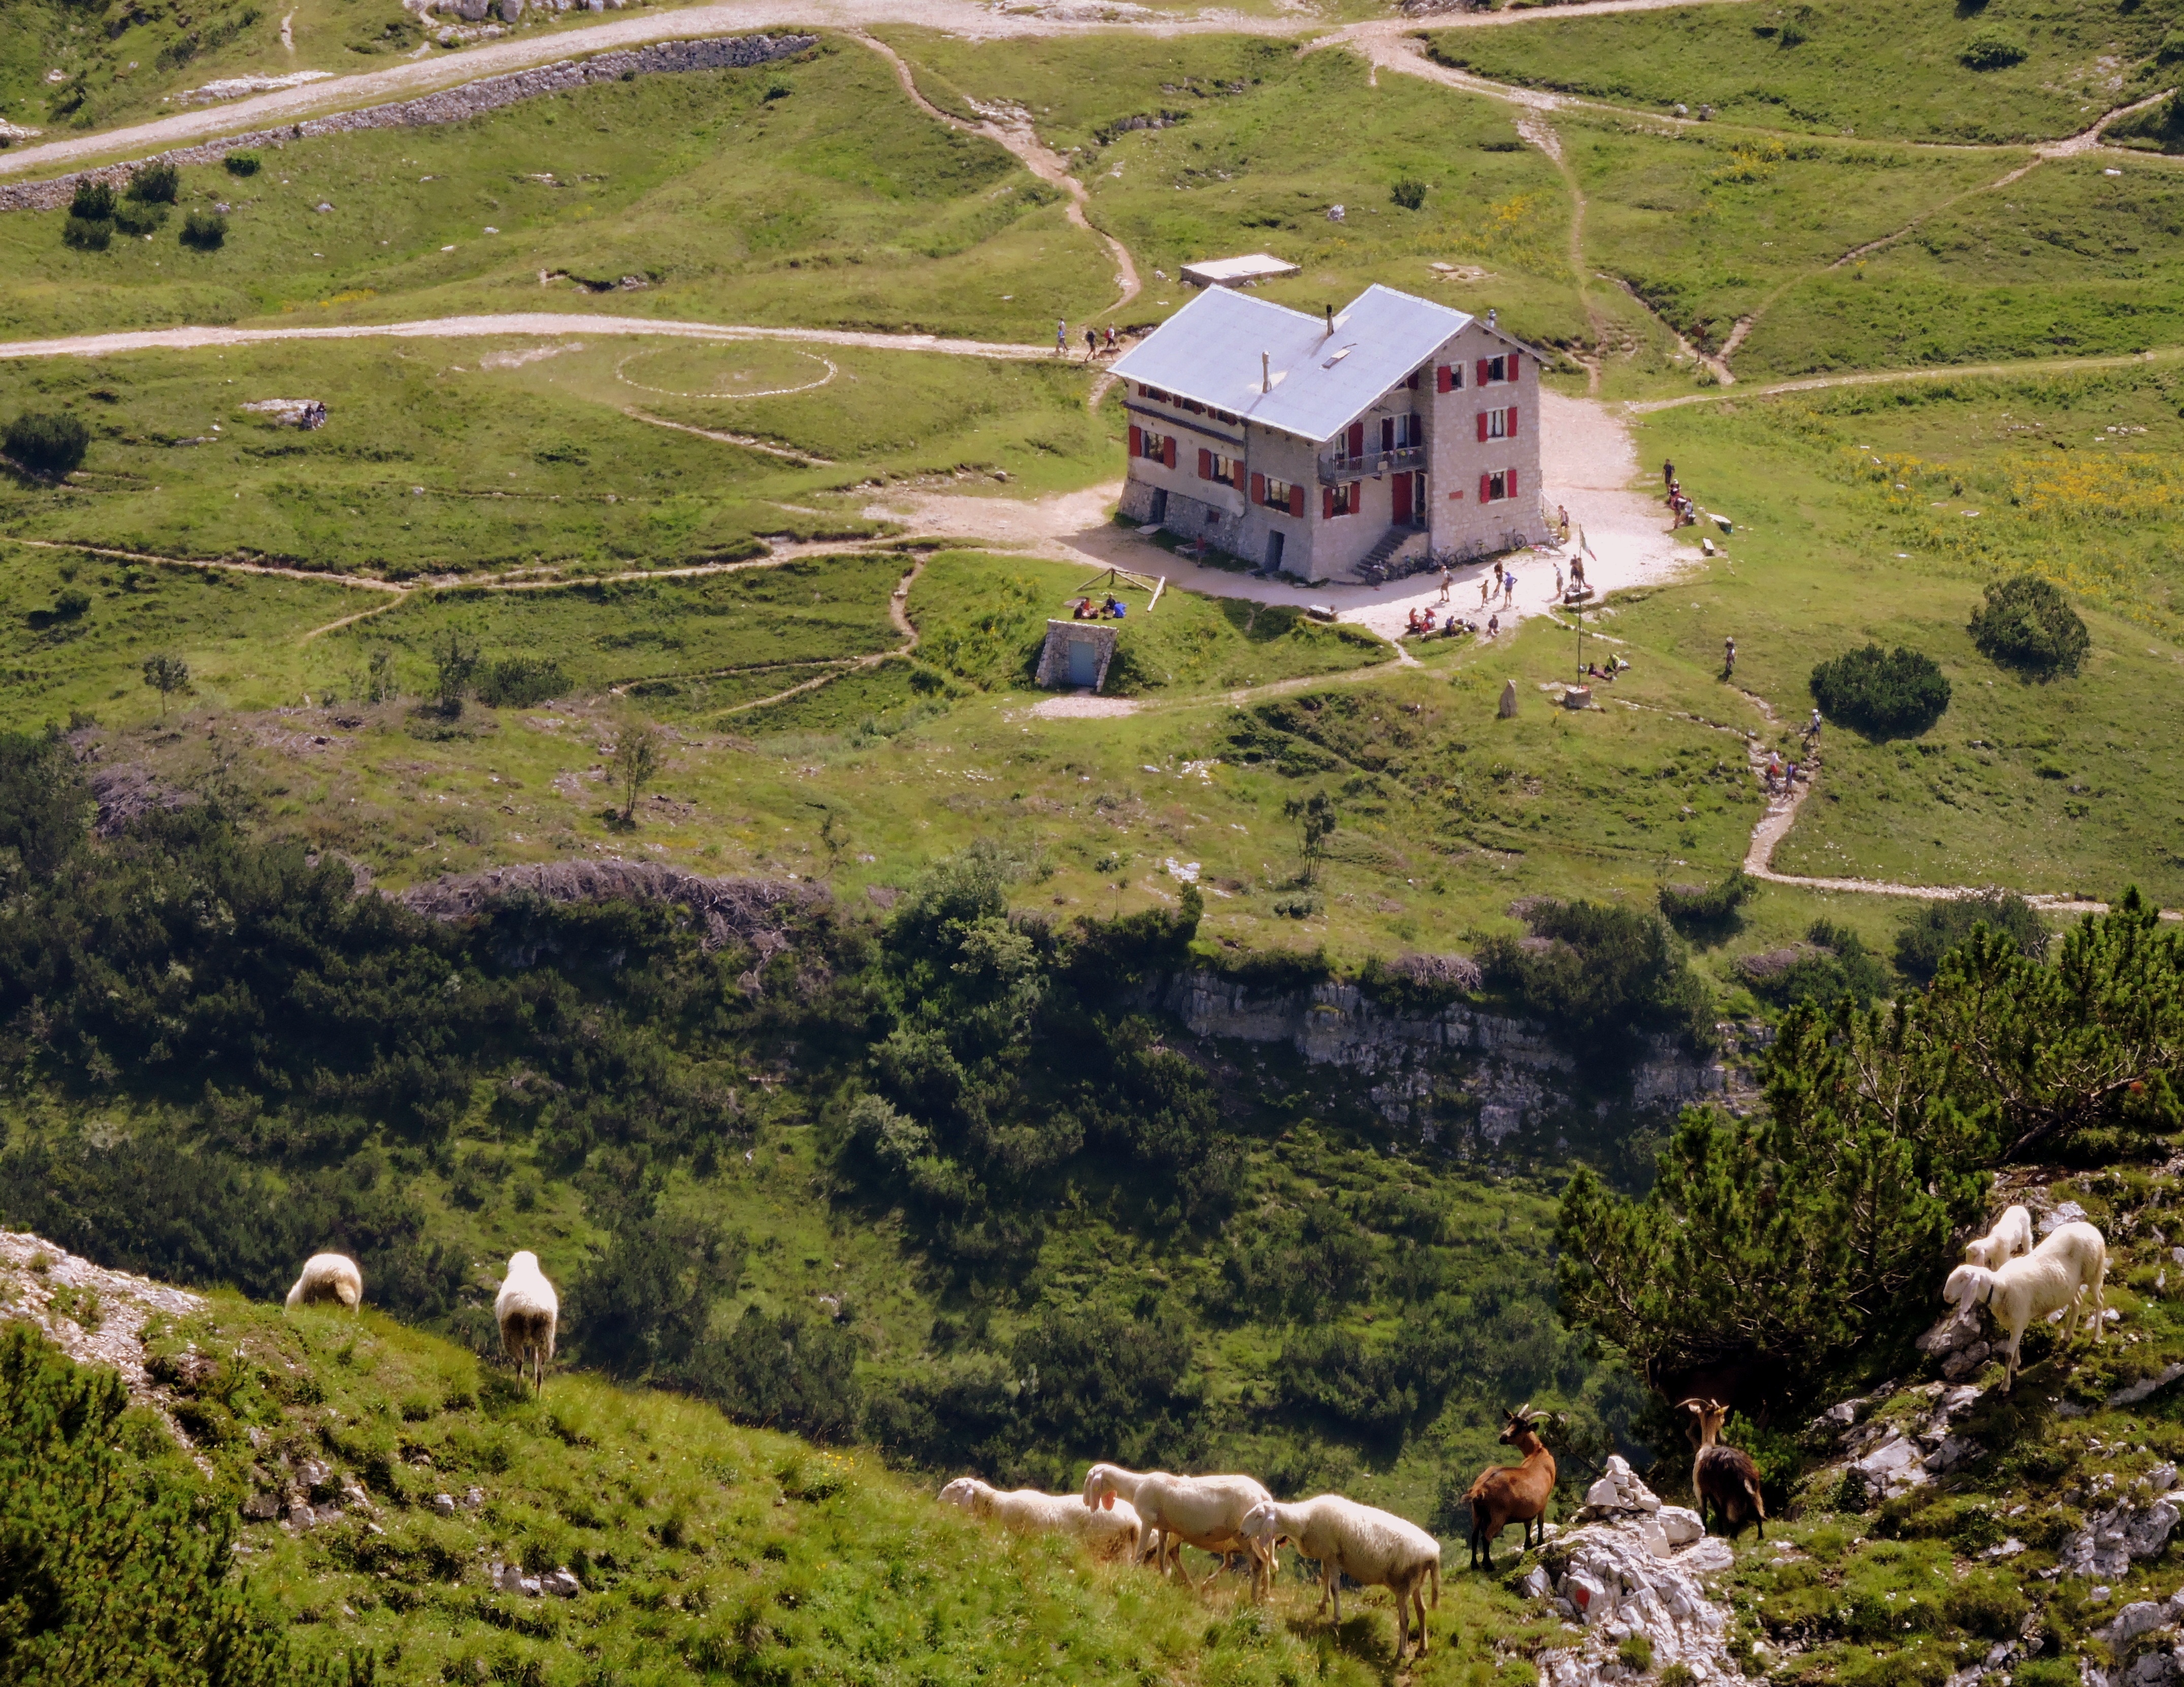
landscape, grass, mountain, hiking, farm, hill, animal, valley, mountain range, village, green, pasture, sheep, agriculture, highland, prato, plateau, refuge, fell, loch, rural area, aerial photography, capra, scalorbi, mountainous landforms